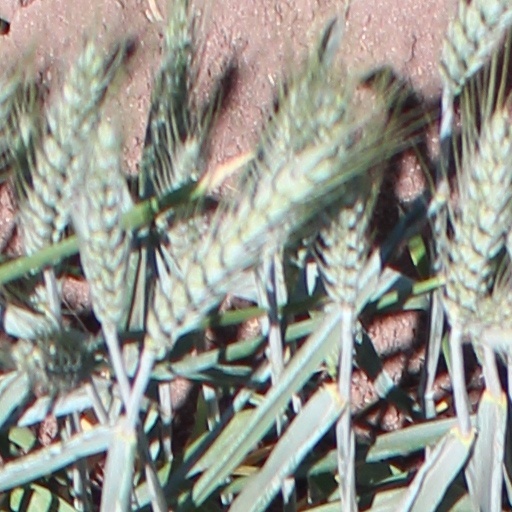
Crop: wheat